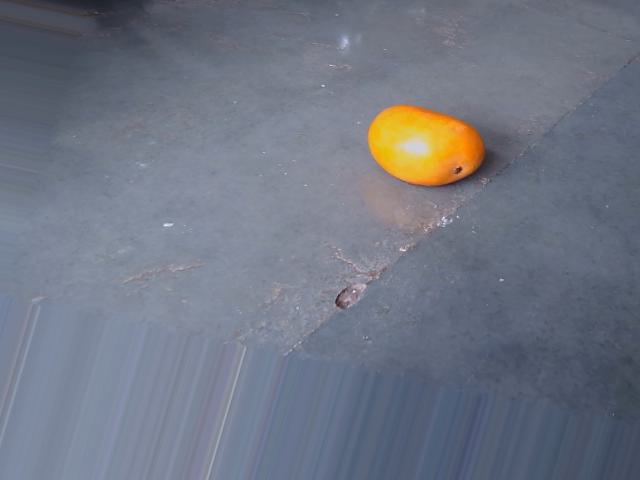
Label: Ripe_Mango